Bahaddur Gandu

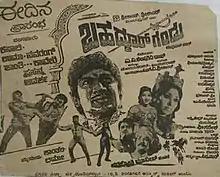
Theatrical Poster

Bahaddur Gandu is a 1976 Indian Kannada-language swashbuckler film directed by A. V. Sheshagiri Rao, starring Rajkumar, Jayanthi, Aarathi and Vajramuni. The movie saw a theatrical run of 19 weeks. The story was penned by the celebrated playwright H. V. Subba Rao based on William Shakespeare's play "The Taming of the Shrew".